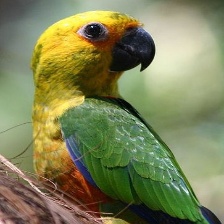
Species: JANDAYA PARAKEET
Scientific name: ARATINGA JANDAYA